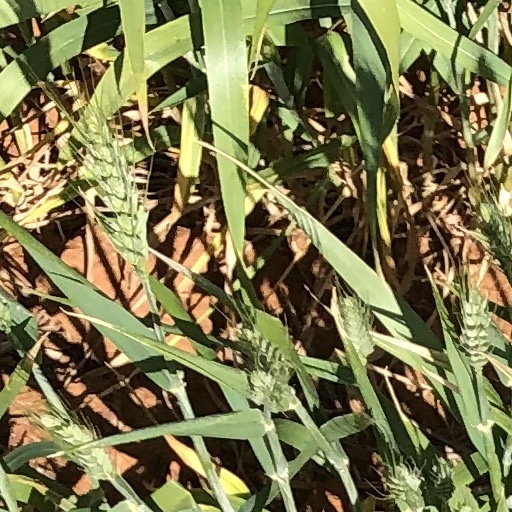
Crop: wheat